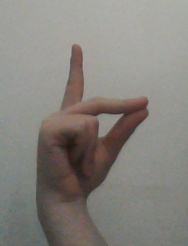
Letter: ta